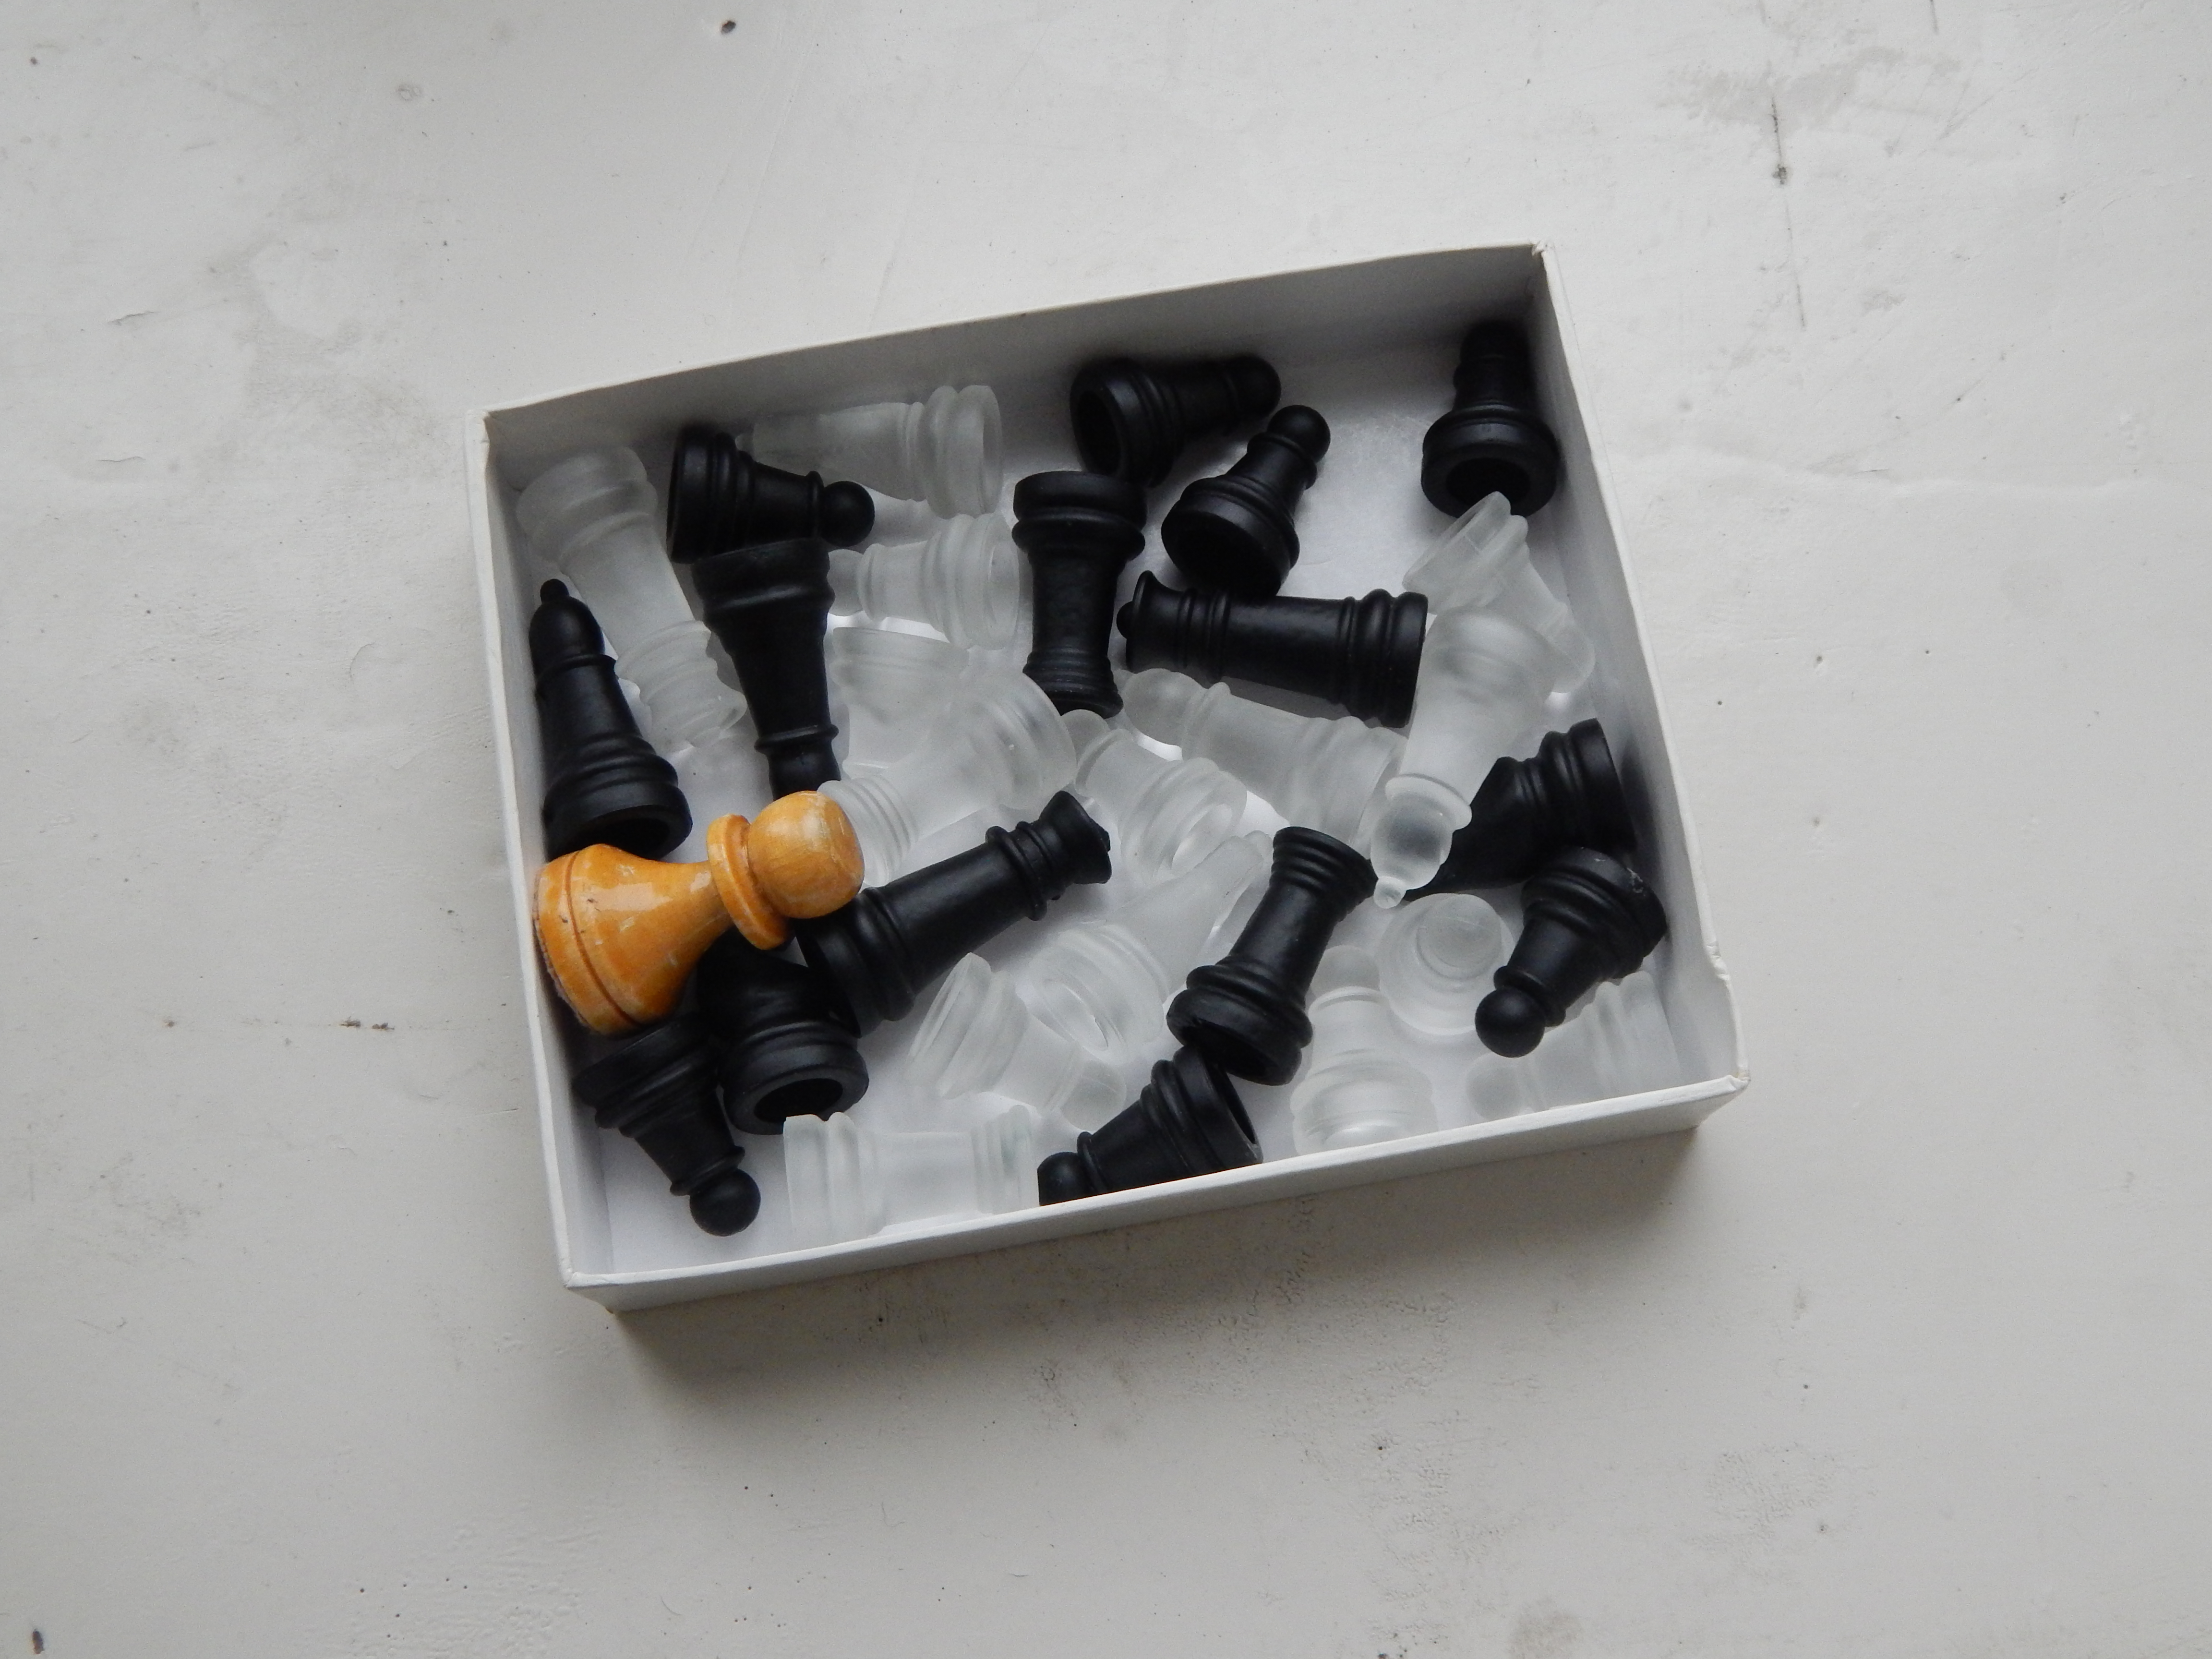
board, game, plastic, screw